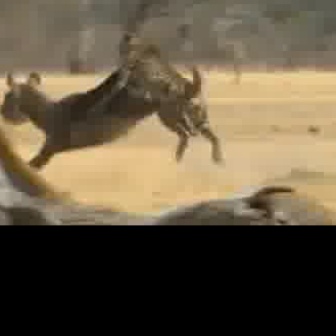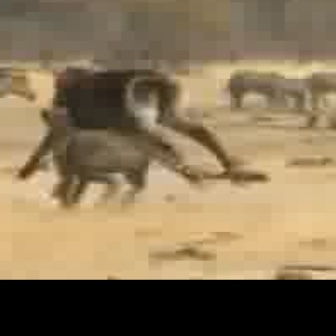
  Please identify the target specified by the bounding box [85,29,220,164] in the first image and locate it in the second image. Return the coordinates in [x_min,y_min,x_max,y_max] format.
Answer: [27,101,147,220]